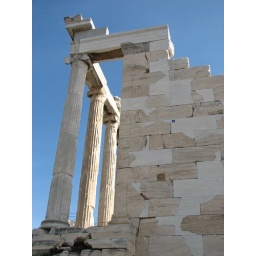
this is the most amazing &amp;quot;architectonic&amp;quot; form....I think they built a construction diagram, and the wall is a study in color and stone